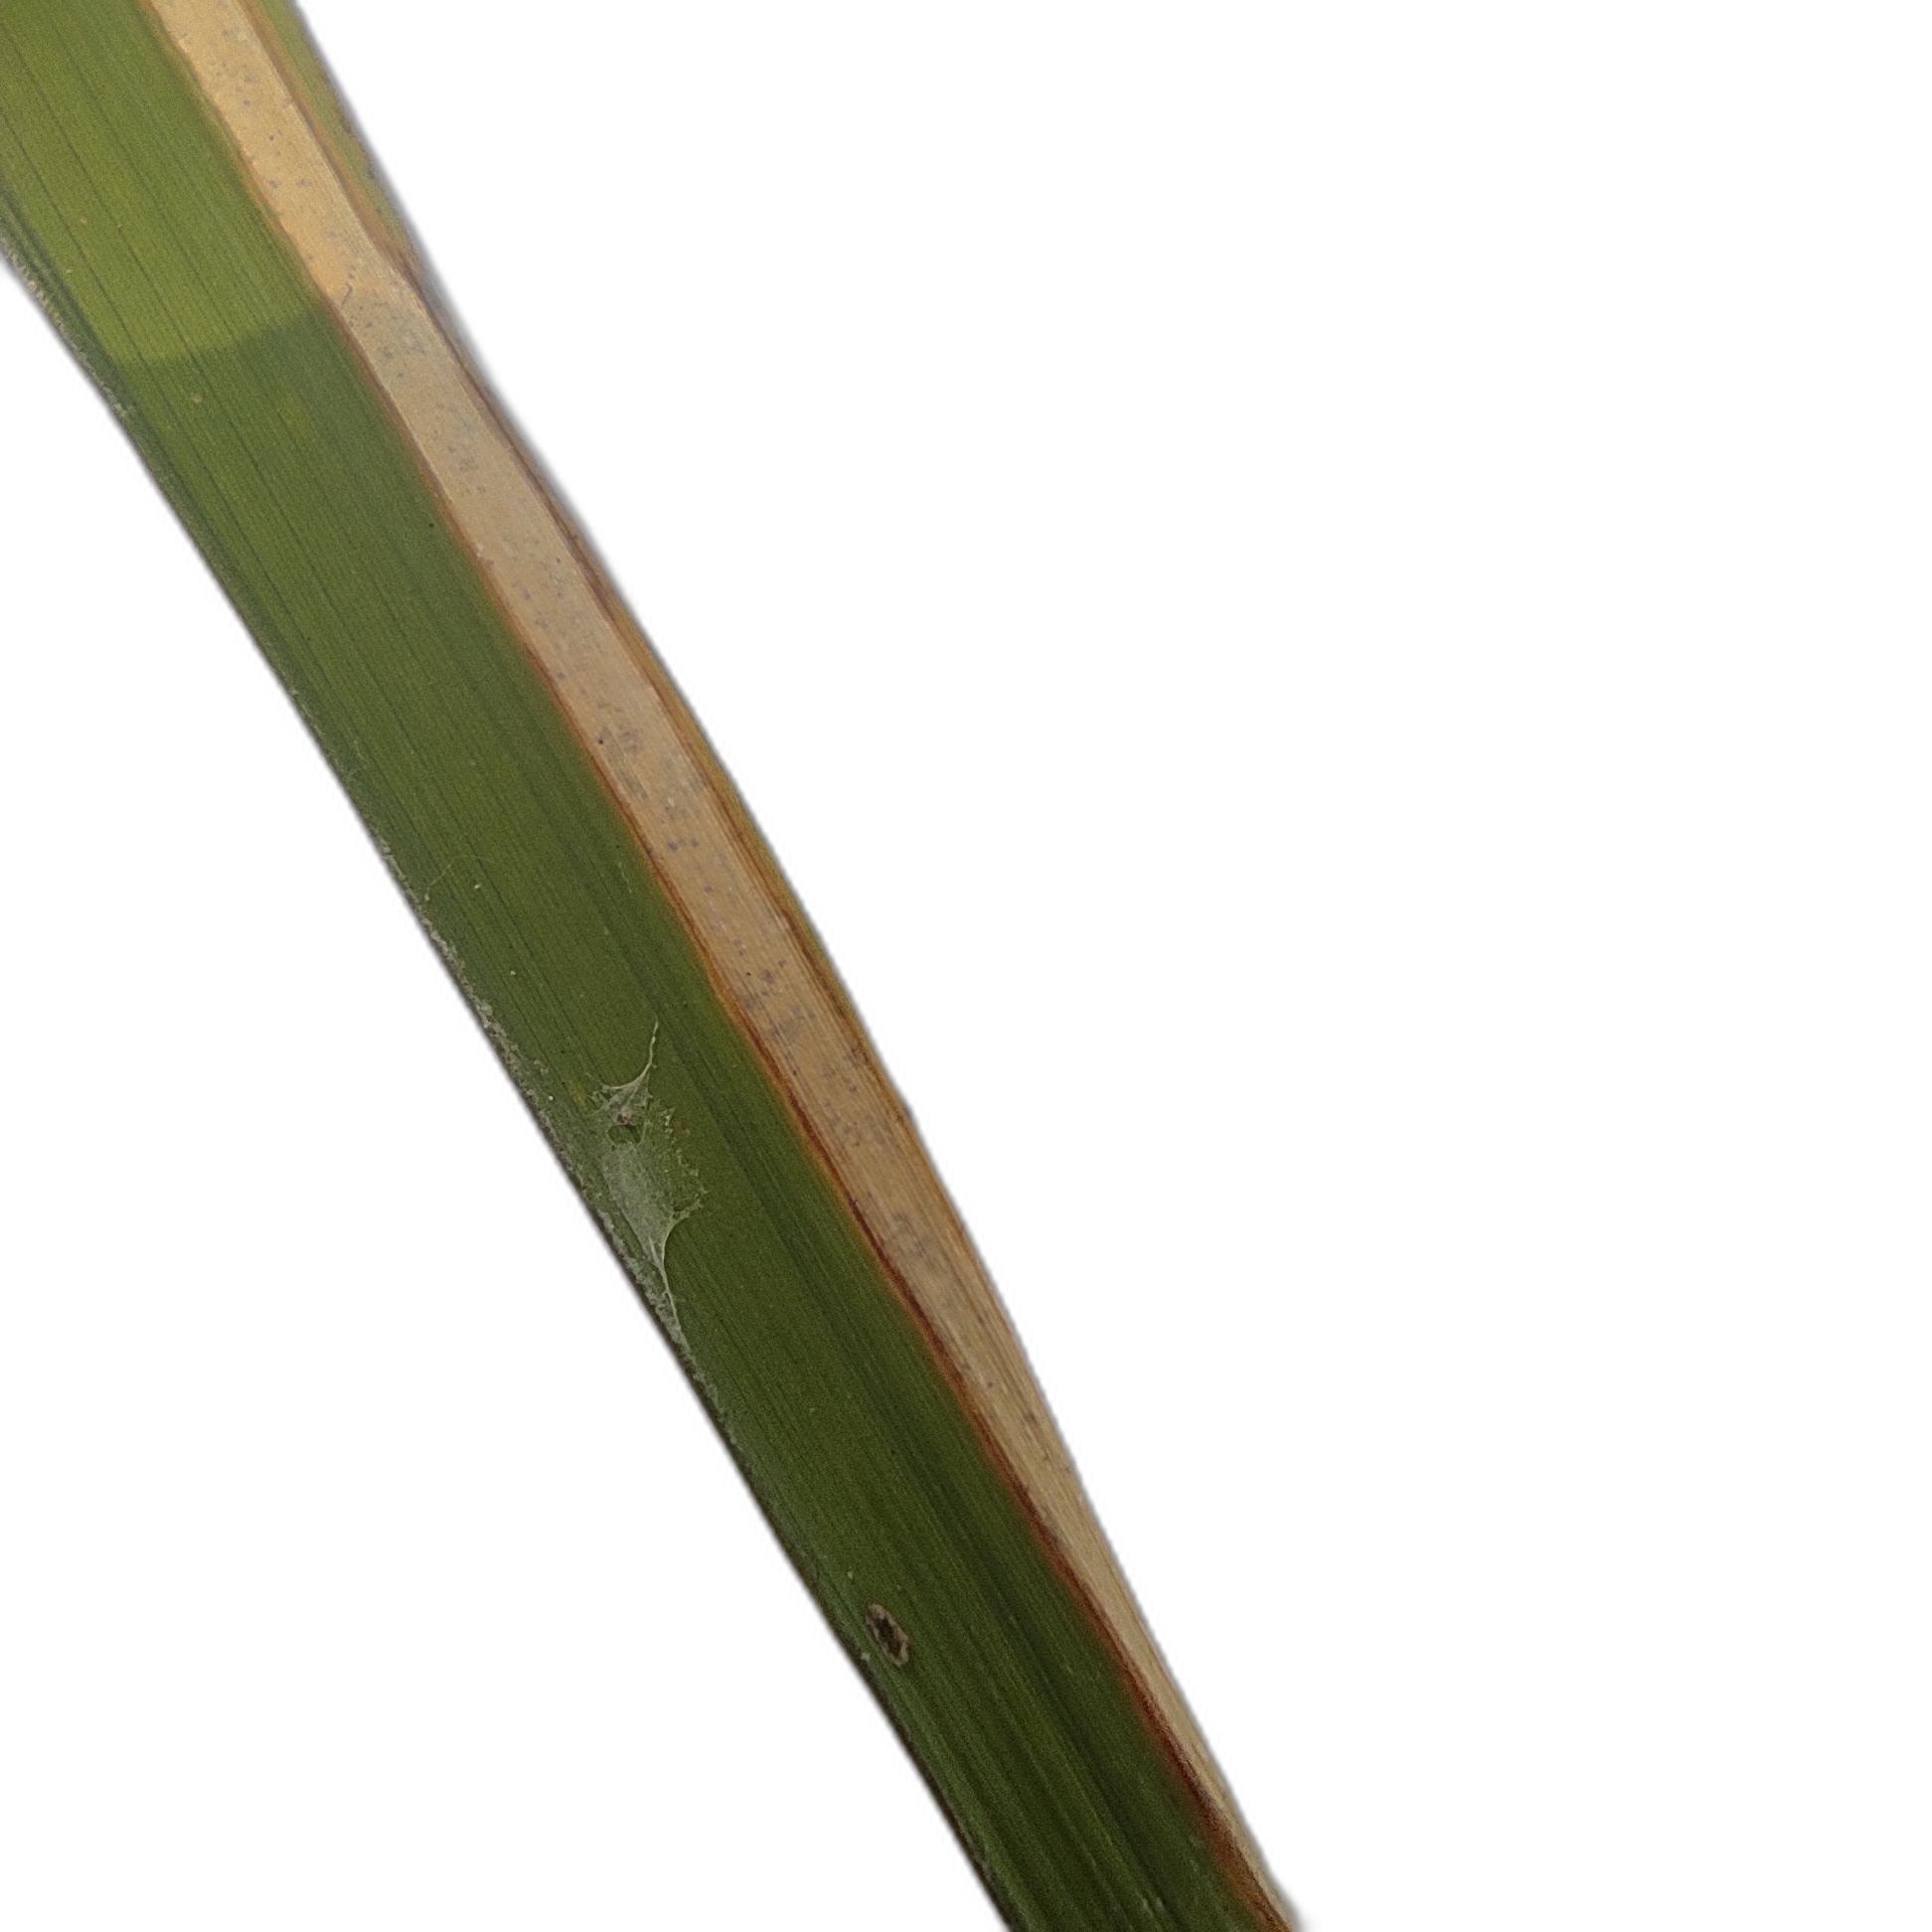
Label: Leaf Scald